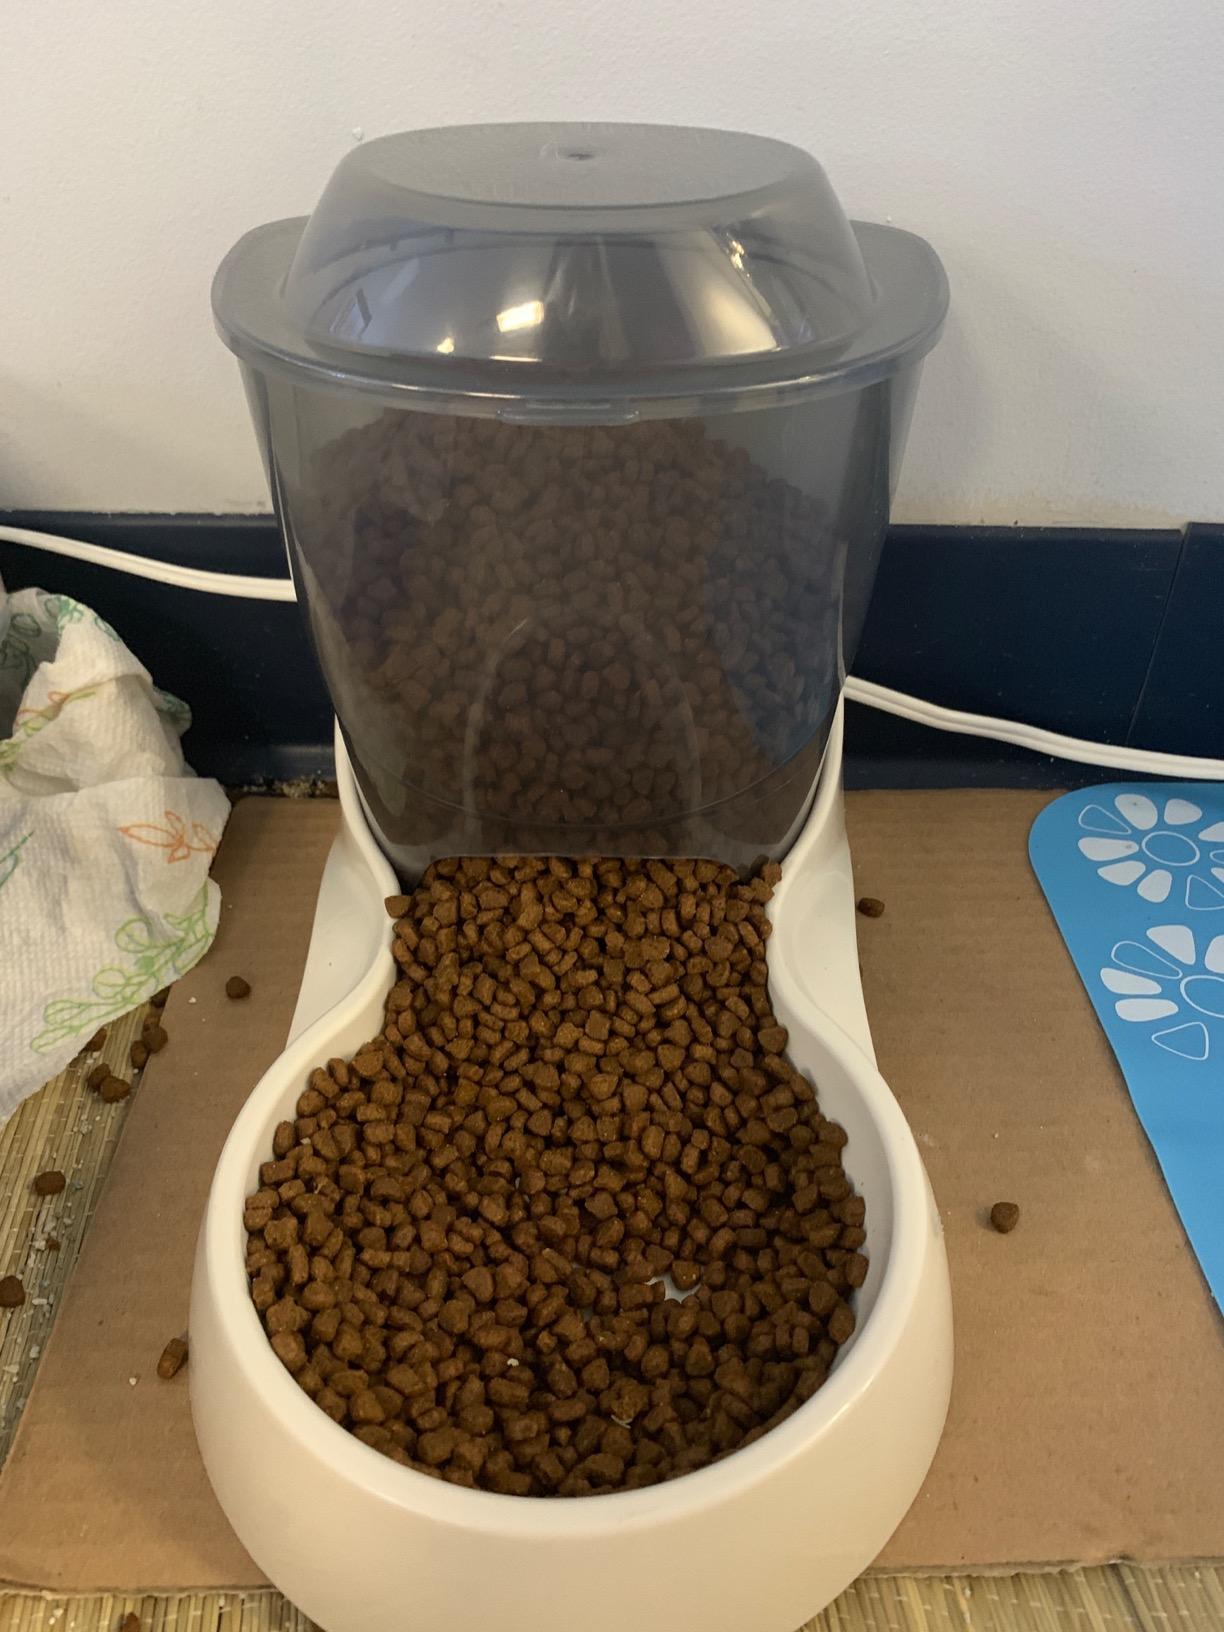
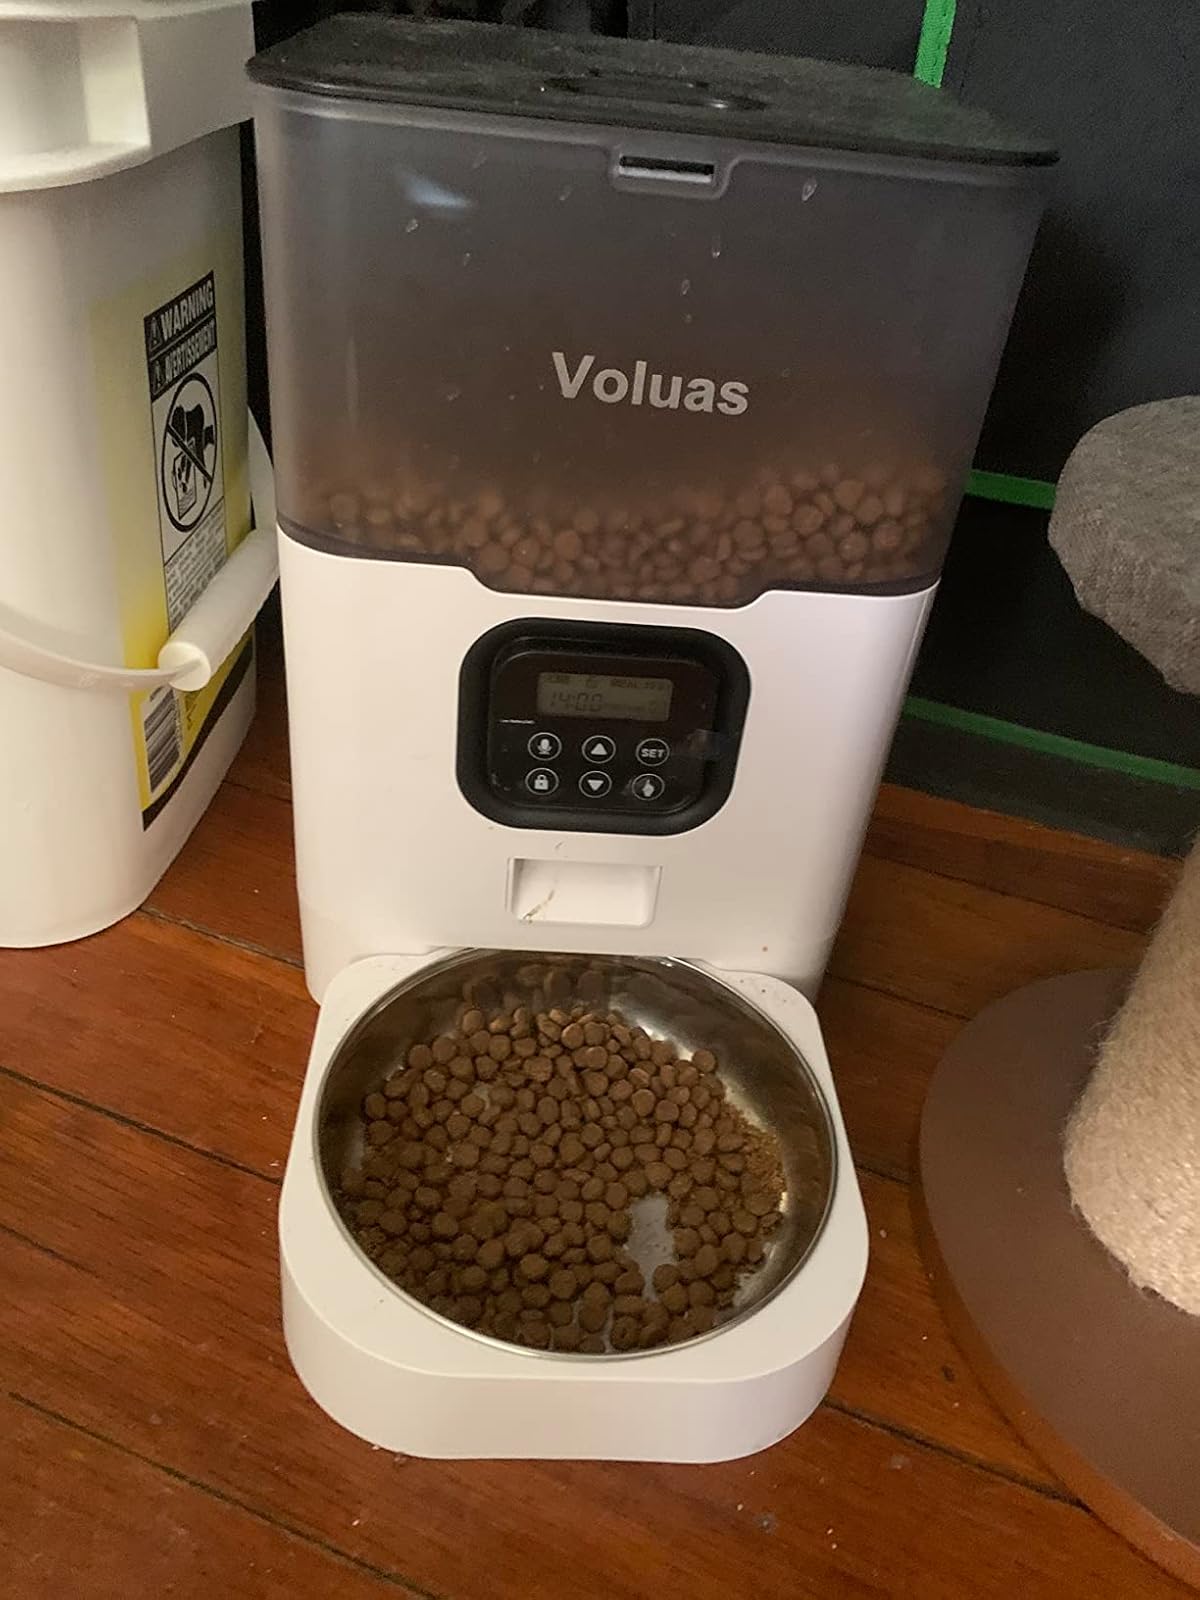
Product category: items_feeder
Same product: no